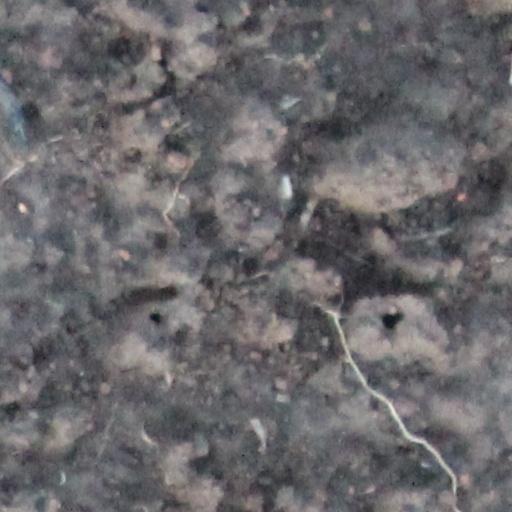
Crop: wheat